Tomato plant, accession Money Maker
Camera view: bottom (45 deg); turntable rotation: 210 degrees
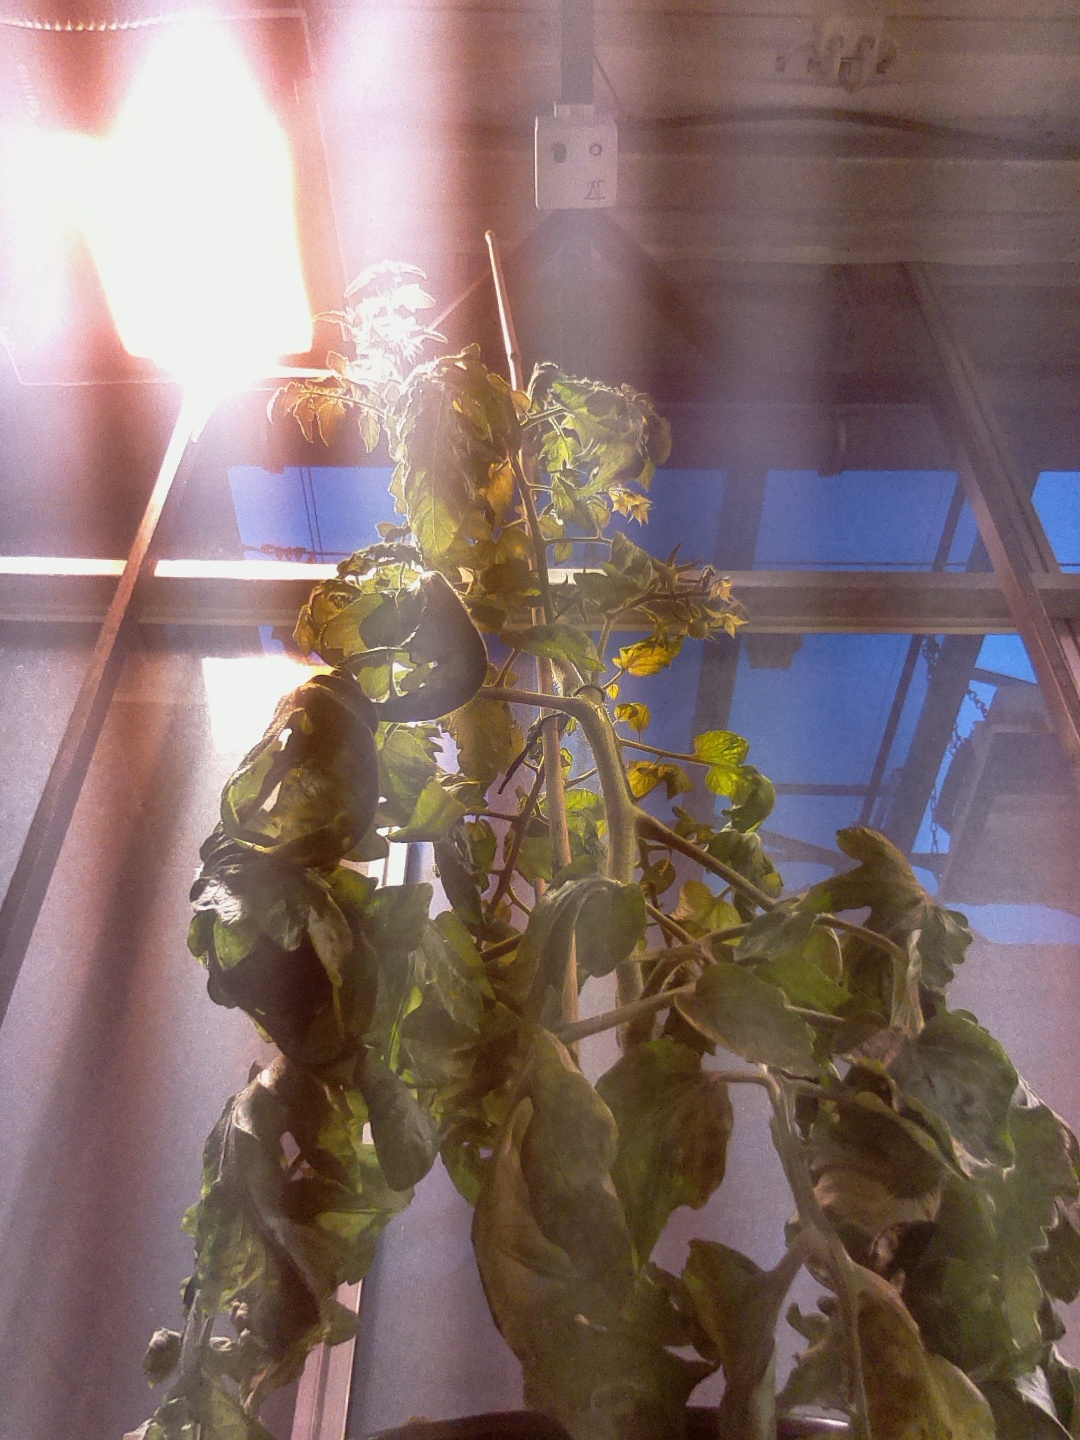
BBCH growth stage 70: Fruits at the main stem or branches visibles